East Kameng district

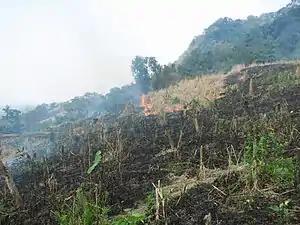
Jhum fire

Most tribes practice a form of slash and burn agriculture known as Jhum. After clearing the land, crops like barley and rice are planted, and fruit trees are planted to make orchards. Fishing activities first started between 1965–66 and gained momentum in November 1980, when the Fishery Department first started functioning independently. As of today, the Fishery development activities are headed by a District Fishery Development Officer, originally the Superintendent of Fisheries. However, this department was understaffed. Funds were also given for rural agriculture and paddy-cum-fish culture activities.